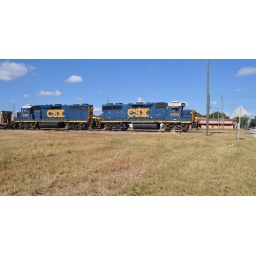
On the newspaper plant spur near 29th Street (Part 4 of 4)